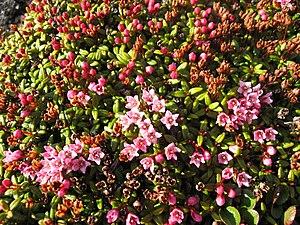
Pied d'Azalée des Alpes (Kalmia procumbens). Photo prise à Upernavik, au Groenland. Dansk: Kryblyng (Loiseleuria procumbens) fotograferet på fjeld bag fodboldbanen i Upernavik, Grønland.
La flore du Groenland représente un total de 575 espèces ou 606 taxa de plantes vasculaires, dont treize sont endémiques, et quatre-vingt-sept taxa ont été introduits par l'homme, la plupart s'y étant naturalisés.